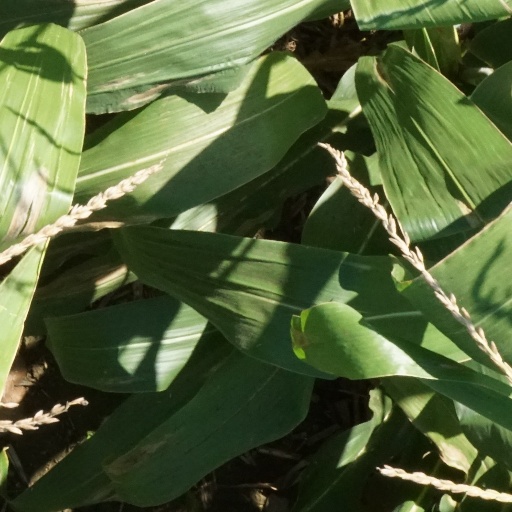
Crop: maize; corn